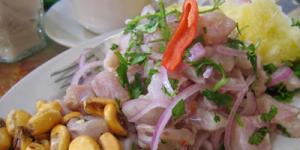
cebiche del inca